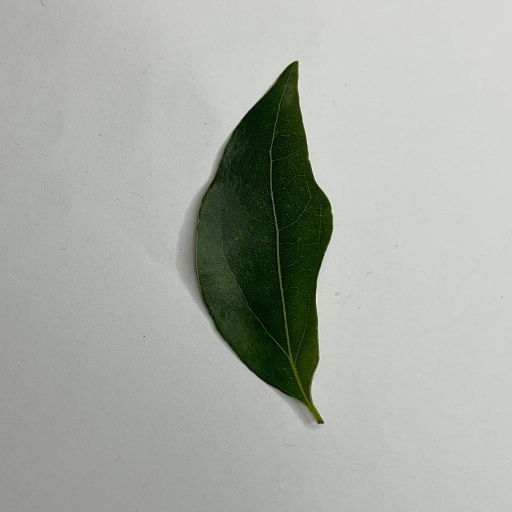
Species: Camphor
Leaf condition: Healthy Leaf